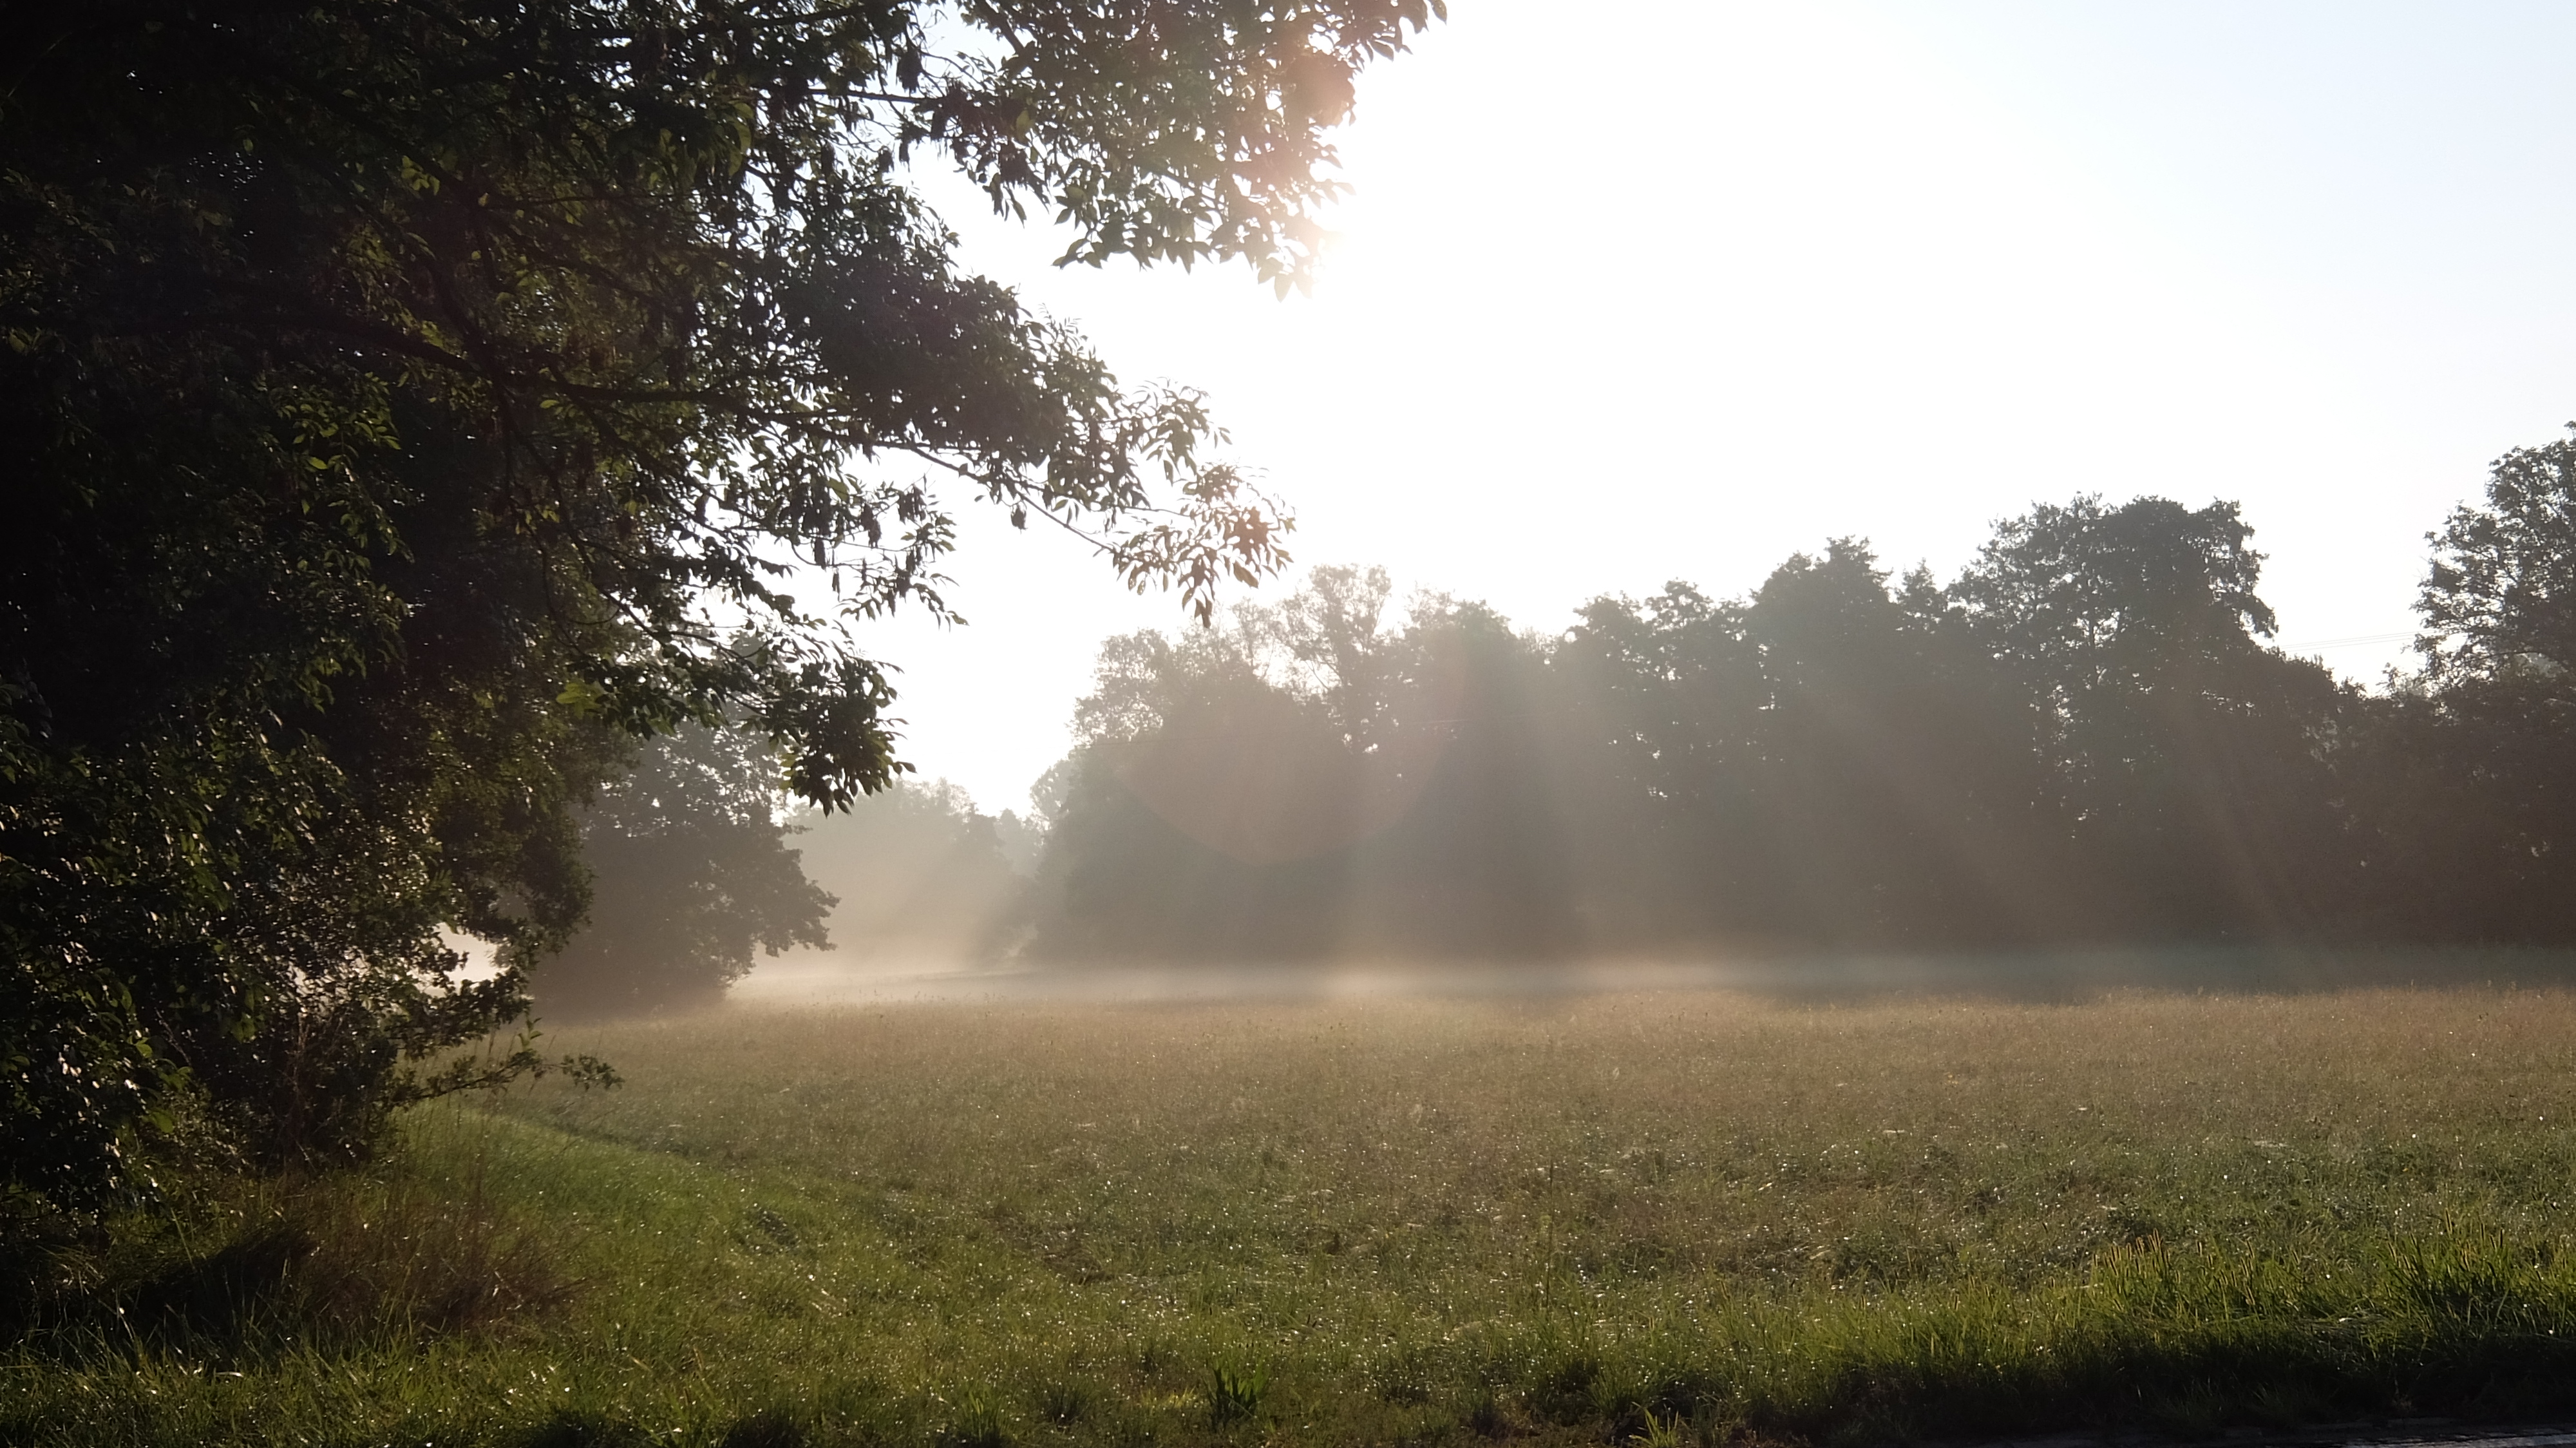
natural, mist, atmospheric phenomenon, nature, fog, natural landscape, morning, tree, sky, sunlight, haze, atmosphere, landscape, grass, rural area, field, plant, meadow